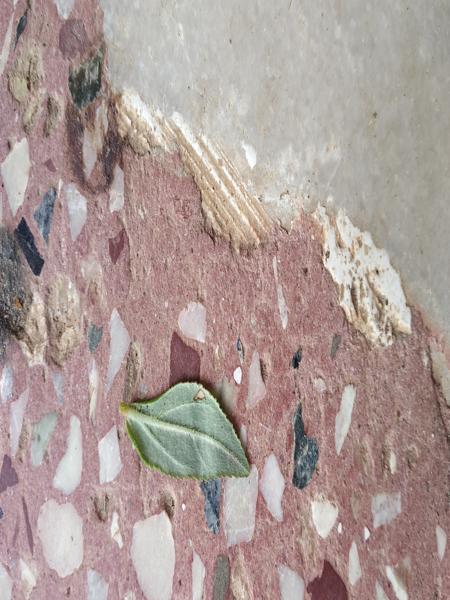
Plant: Astma_weed